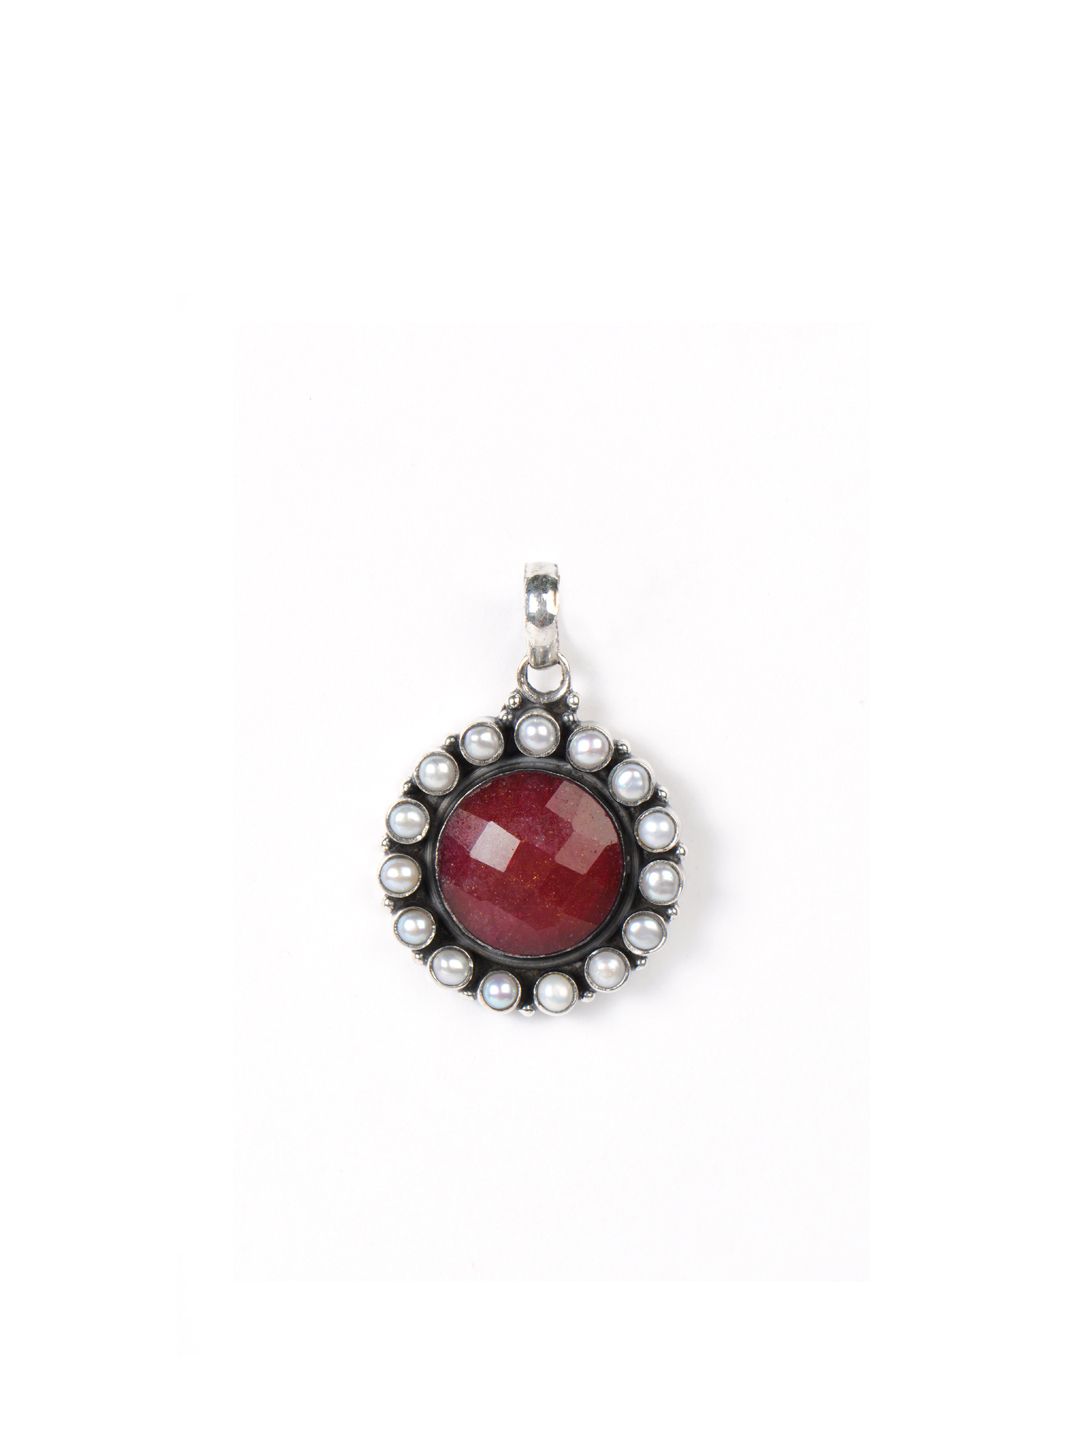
Fabindia Women Anusuya Maroon Pendant
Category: Accessories / Jewellery / Pendant
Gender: Women
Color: Purple
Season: Winter 2016
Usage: Ethnic